Electoral history of William Lyon Mackenzie King

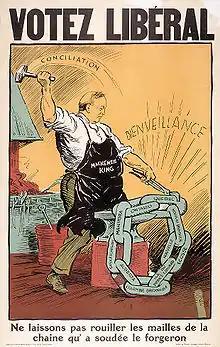
Election poster showing Mackenzie King in 1930 general election.

In the 1935 election, King and the Liberals decisively defeated the Liberal-Conservatives, giving King his first outright majority government.